Istanbul City Theatres

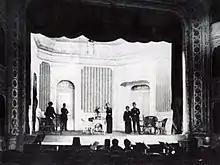

On Thursday, January 20, 1916, matinee performance was for women, soiree was for men. Shortly after this representation, Darülbedayi, who fell into trouble with money, closed the music section on 14 March 1916. In 1917, 3000 lira of aid was reduced to 1000 lira.